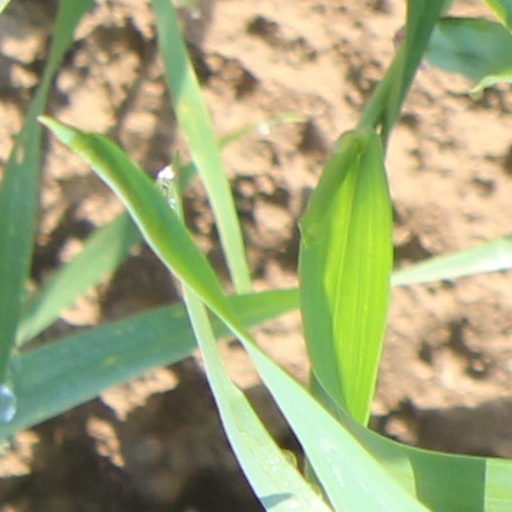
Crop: wheat